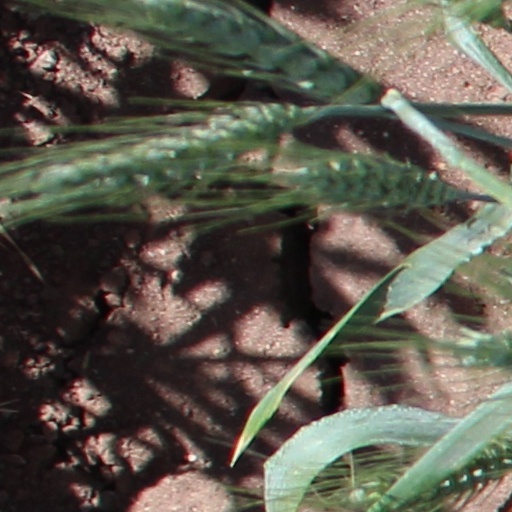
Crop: wheat